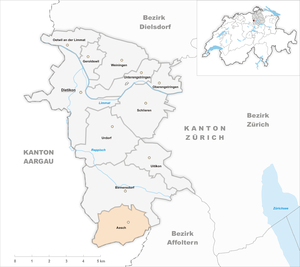
Aesch est une commune suisse du canton de Zurich.
Aesch est une commune suisse du canton de Bâle-Campagne, située dans le district d'Arlesheim.